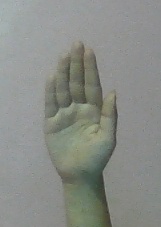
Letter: seen